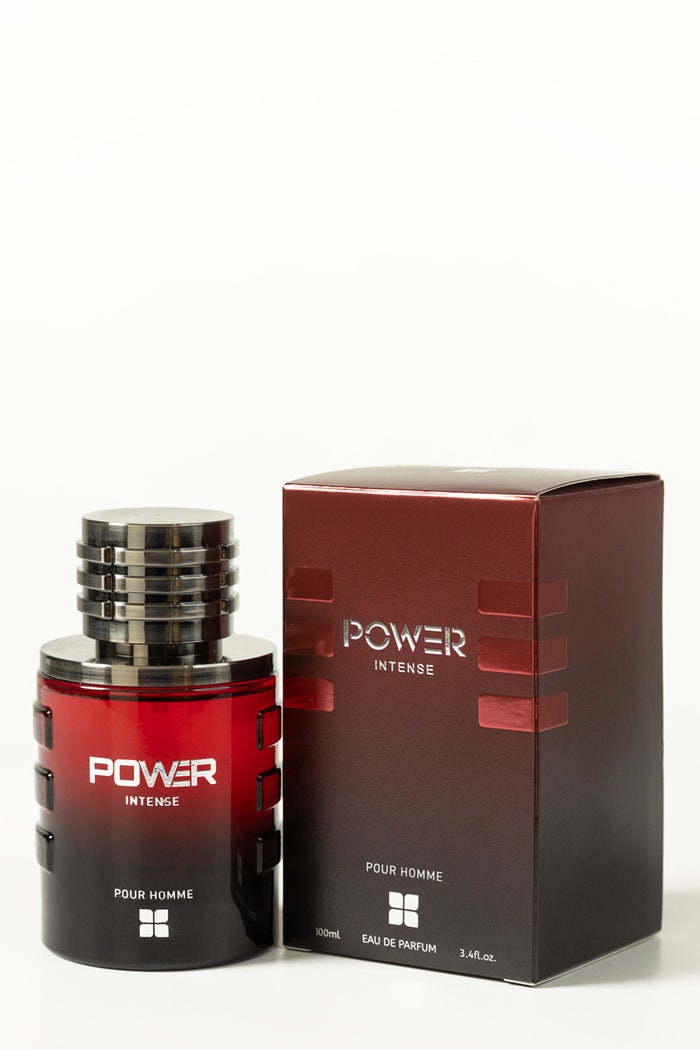
red power eau de parfum for